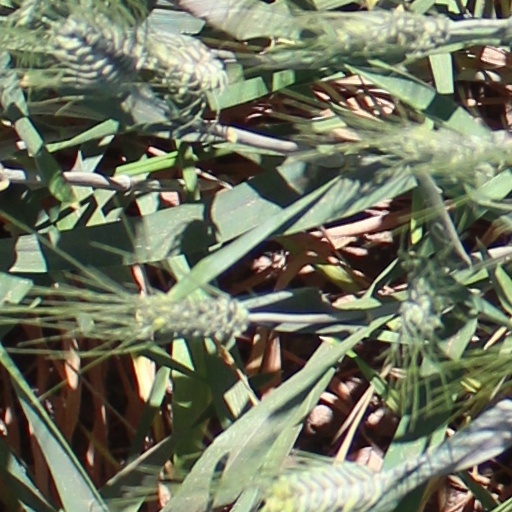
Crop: wheat